Dwight D. Eisenhower

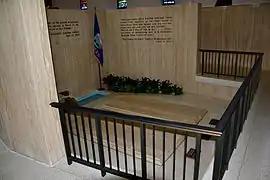
Graves of Dwight D. Eisenhower, Doud Dwight "Icky" Eisenhower and Mamie Eisenhower in Abilene, Kansas

In July 1953, an armistice took effect with Korea divided along approximately the same boundary as in 1950. The armistice and boundary remain in effect today. The armistice, which concluded despite opposition from Secretary Dulles, South Korean President Syngman Rhee, and also within Eisenhower's party, has been described by biographer Stephen E. Ambrose as the greatest achievement of the administration. Eisenhower had the insight to realize that unlimited war in the nuclear age was unthinkable, and limited war unwinnable.